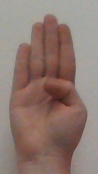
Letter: kaaf